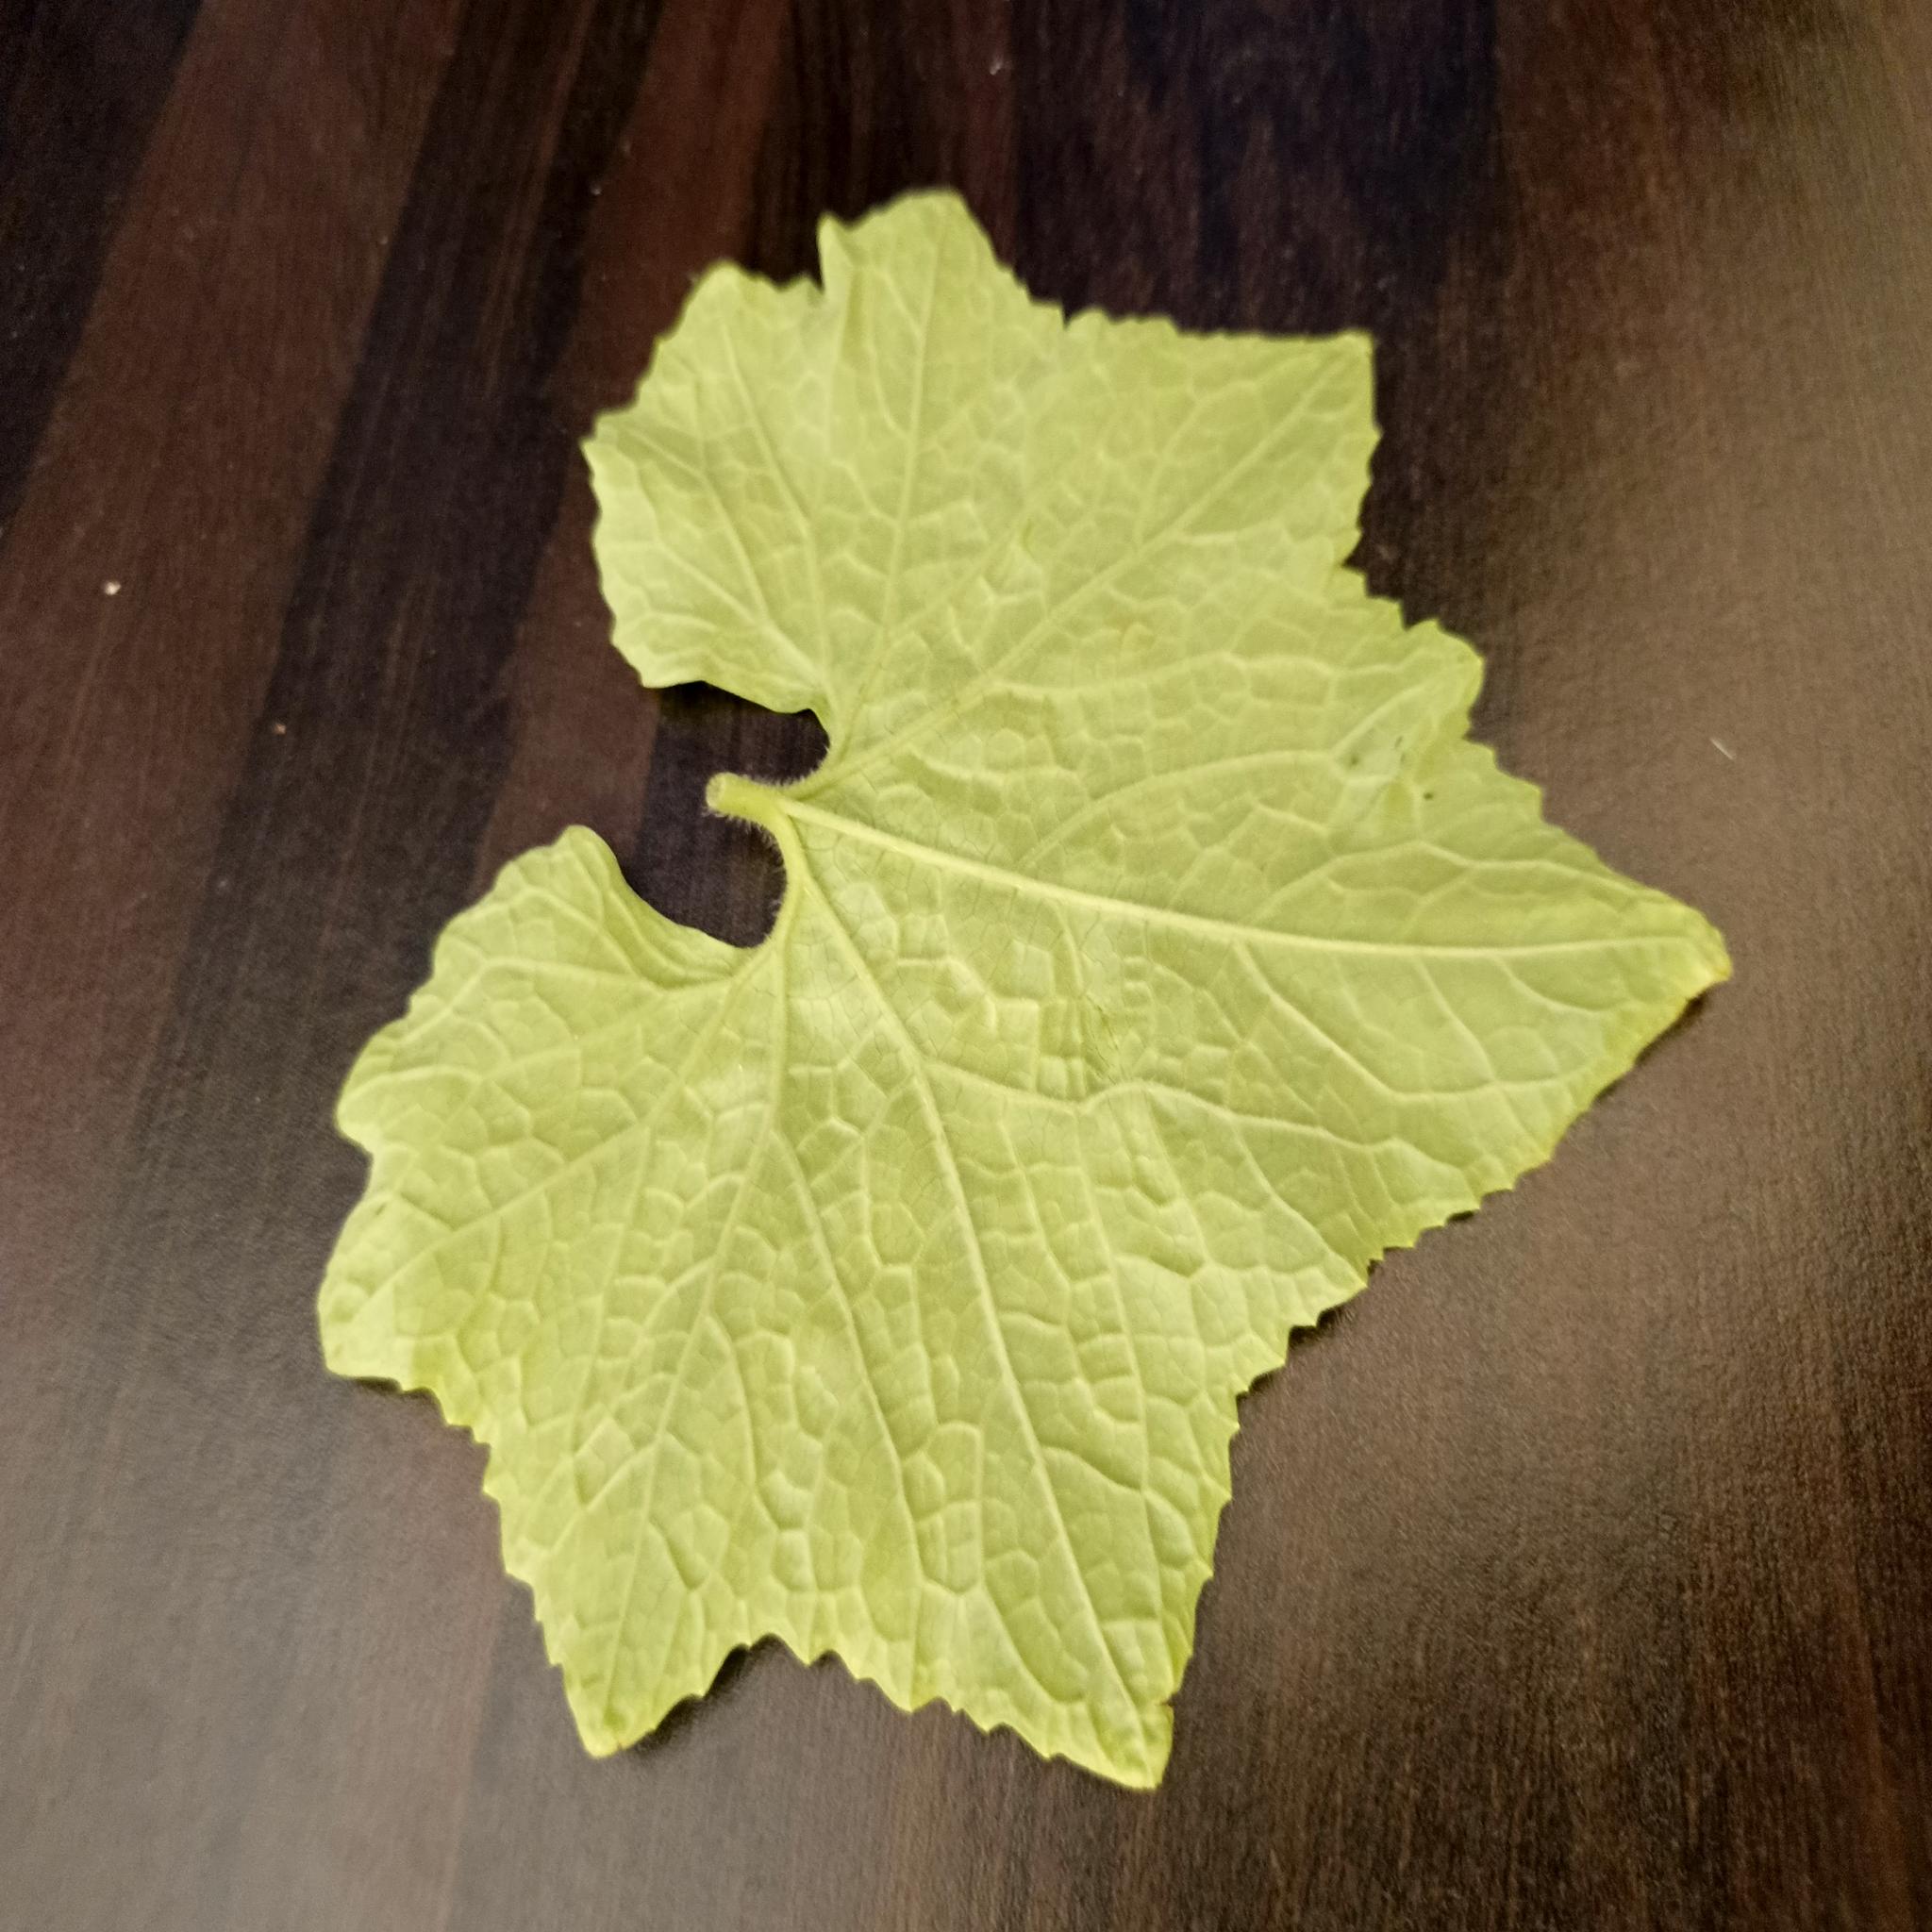
Label: Healthy